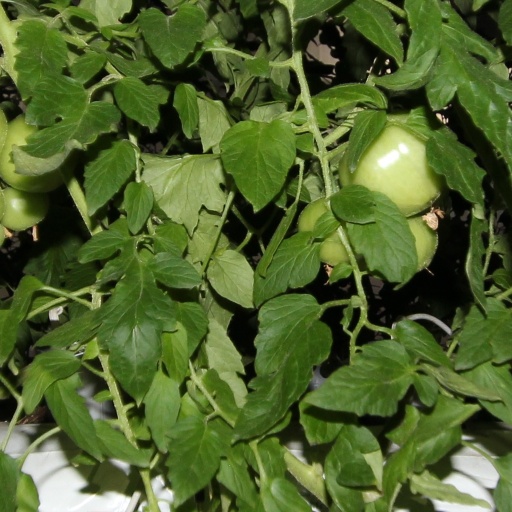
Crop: tomato